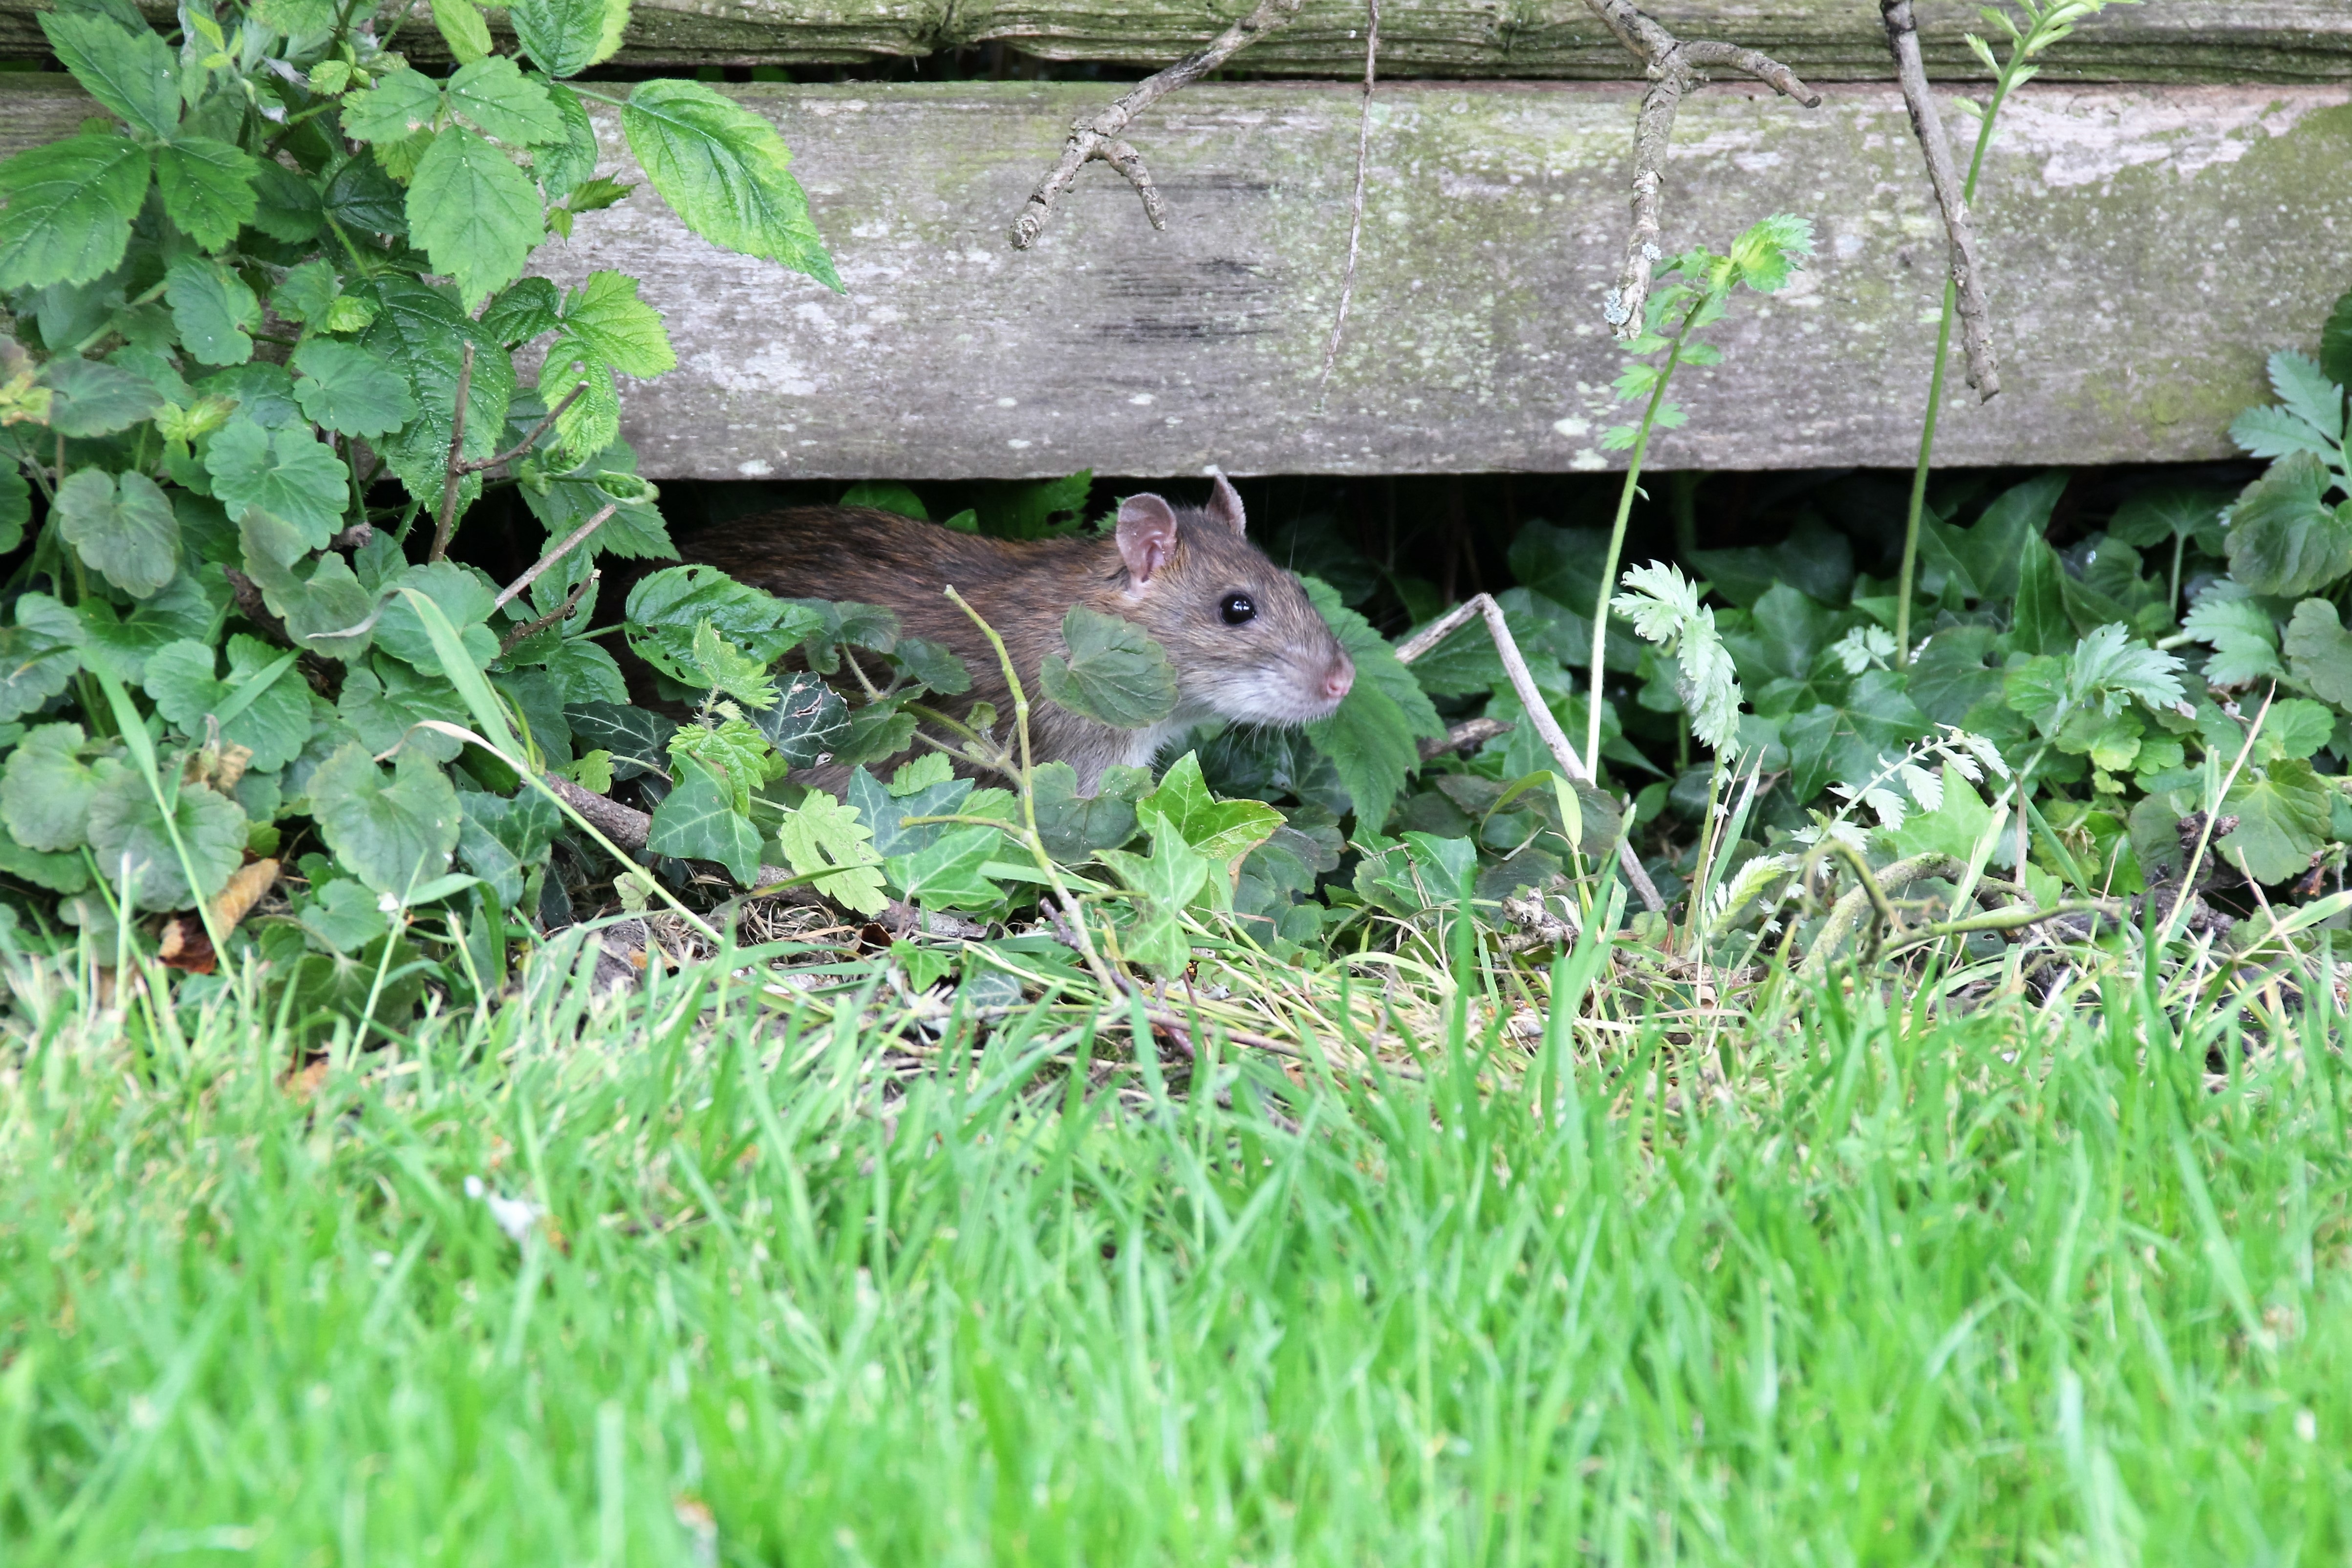
grass, lawn, mouse, animal, looking, wildlife, wild, portrait, green, small, mammal, rodent, fauna, curiosity, rat, funny, curious